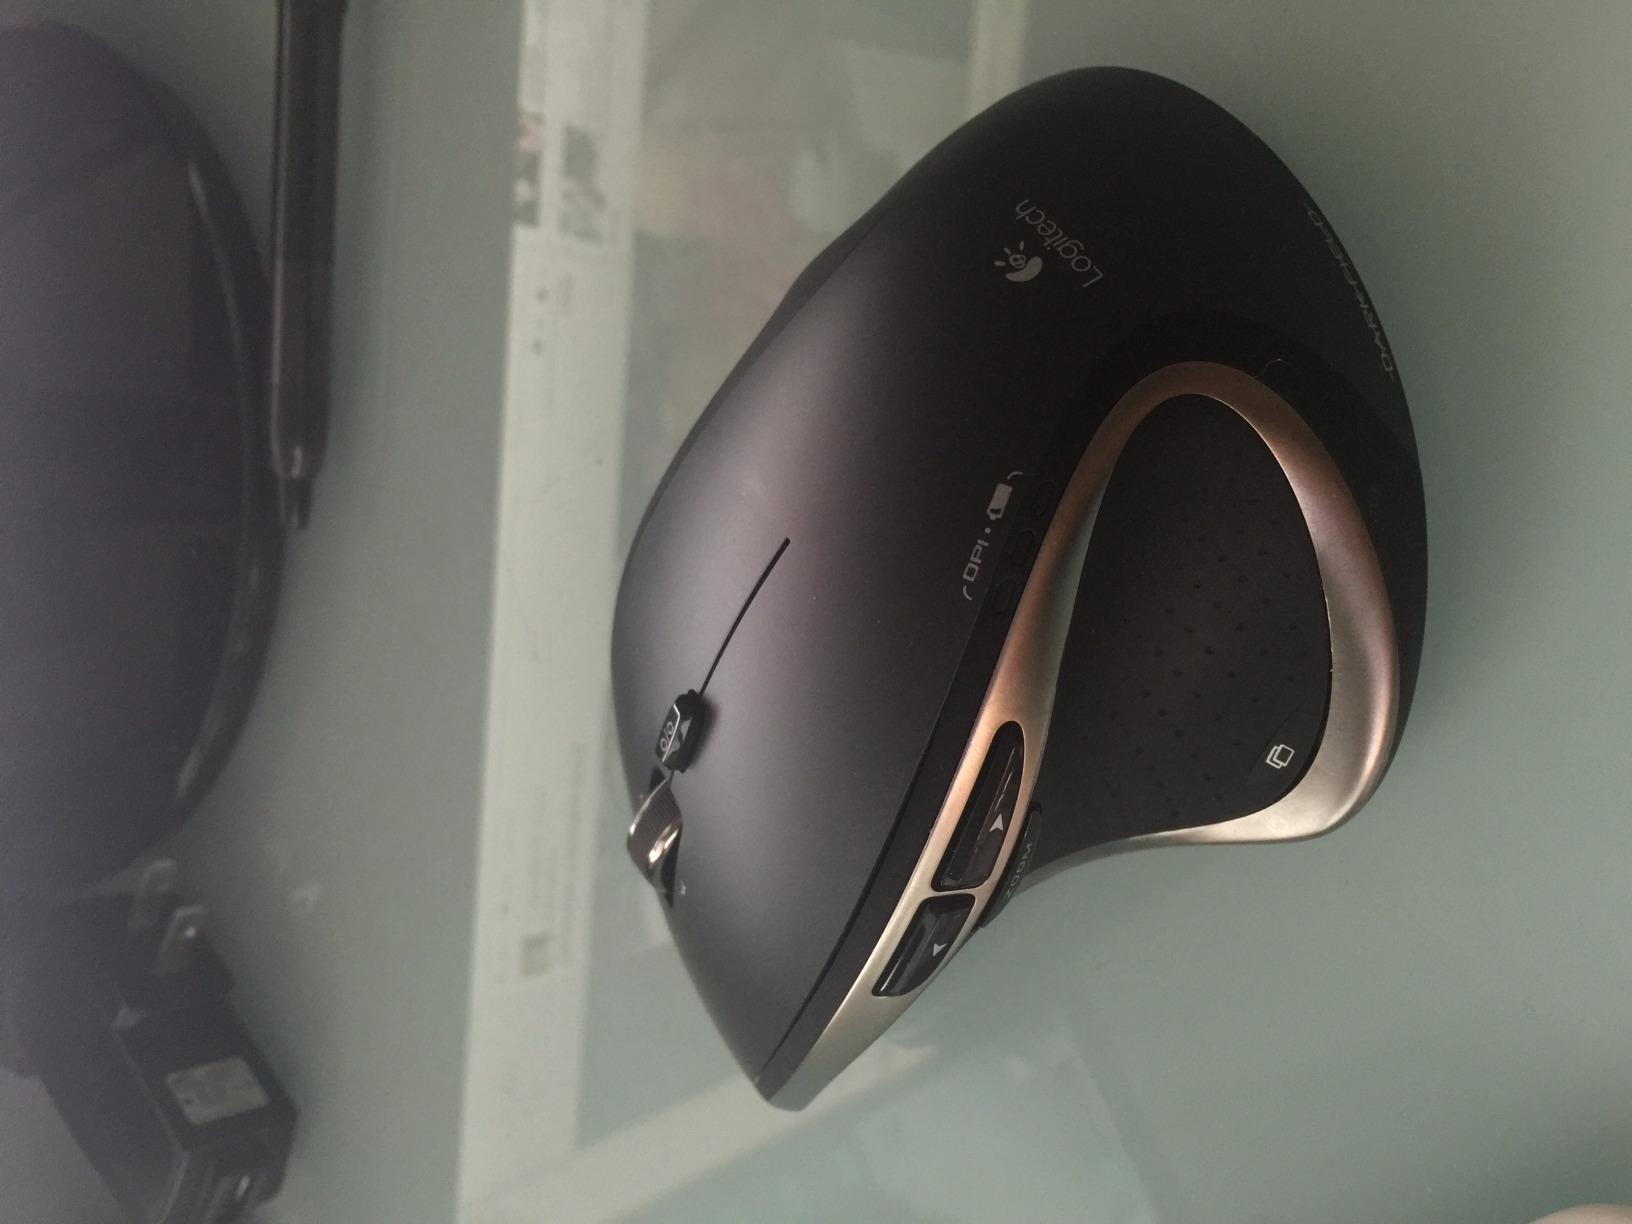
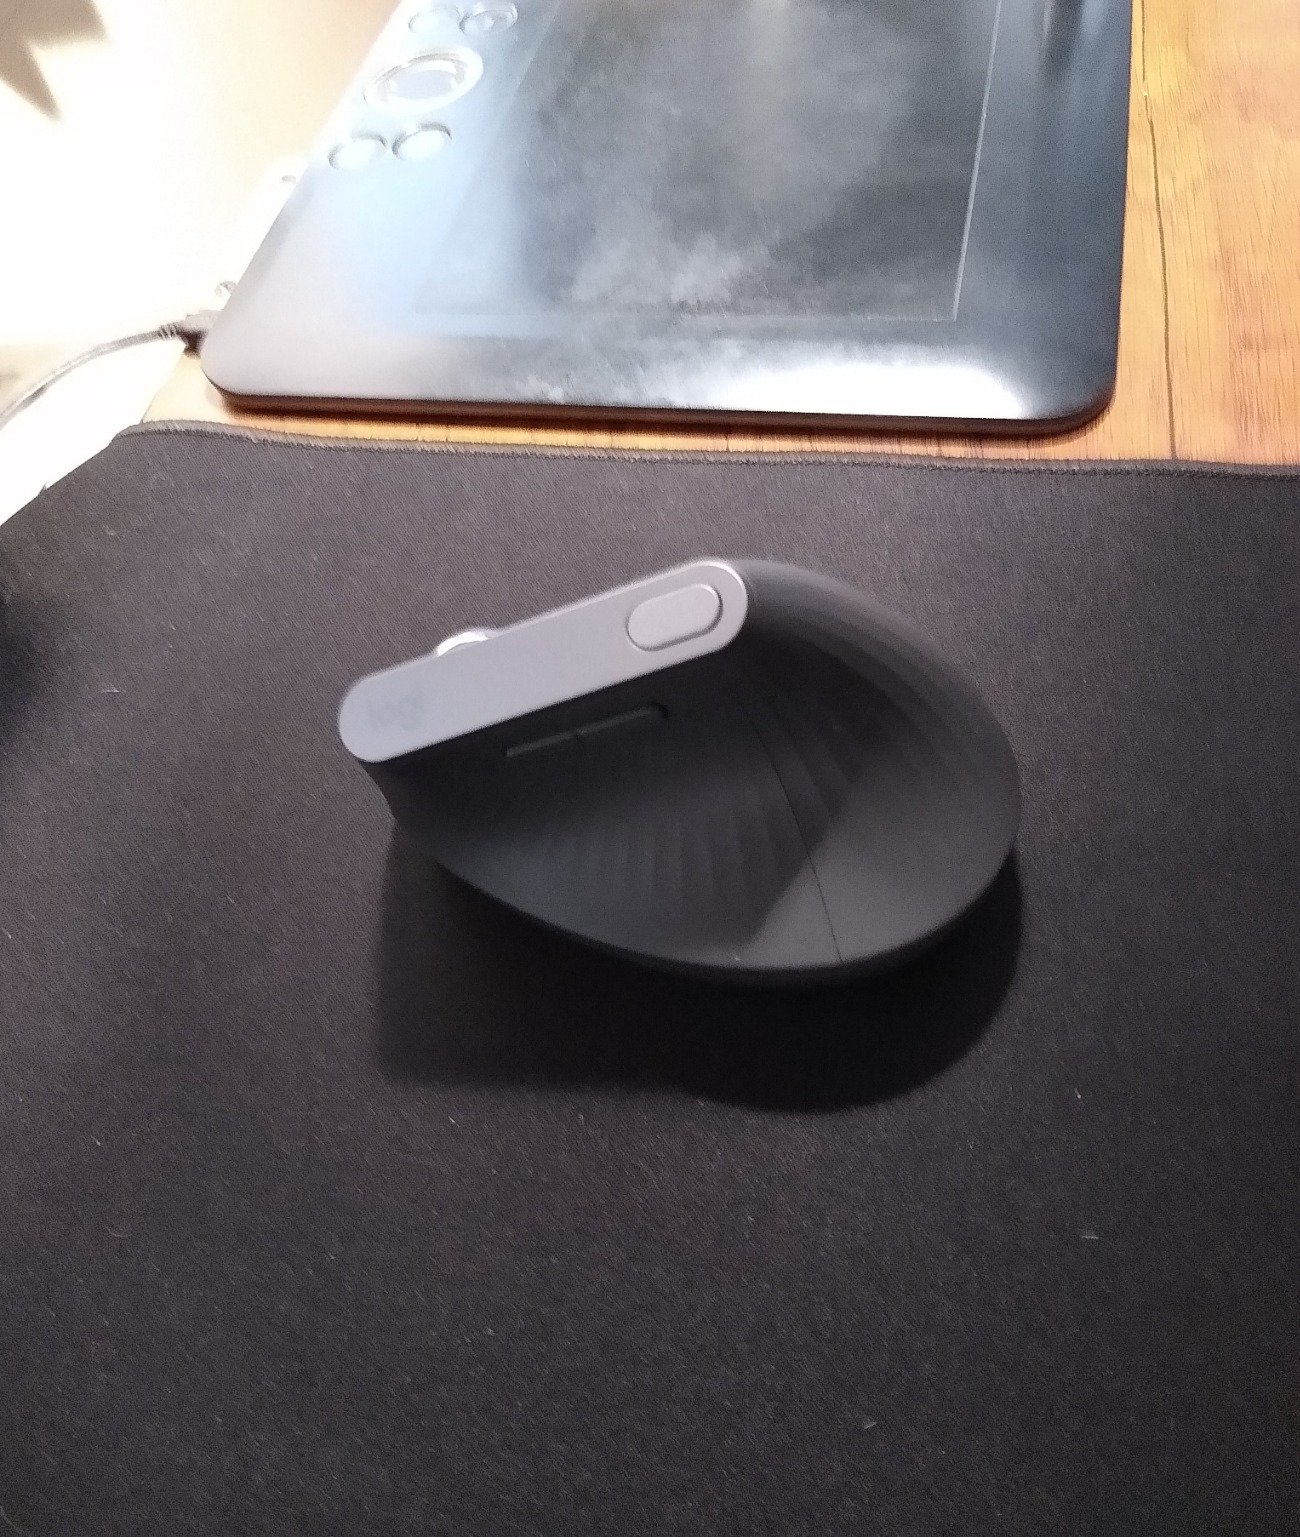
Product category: mouse
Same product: no